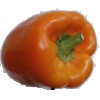
Label: Pepper Orange 1